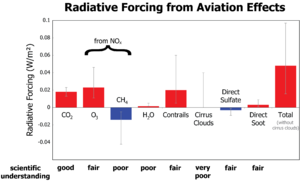
Graphique illustrant le bilan en terme de forçage radiatif de l'aviation commerciale mondiale en 1992 (hors avions de tourisme et militaire). Les meilleures estimations (barres) et des intervalles haut-bas de probabilité de 67% (moustaches) sont donnés. On ne dispose pas encore de meilleures estimations pour les impacts liés à la formation de cirrus artificiels, mais la ligne indique une fourchette d'estimations possibles. Les évaluations du graphique correspondent au niveau de compréhension scientifique associé au moment de sa réalisation à chaque composant. Source IPCC/GIEC, rapport spécial sur l'aviation et l'atmosphère (non traduit en français)